Juan Pablo Vargas

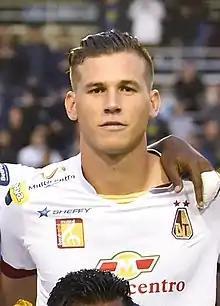
Vargas with Deportes Tolima in 2019

Juan Pablo Vargas Campos (born 6 June 1995) is a Costa Rican professional footballer who plays as a central defender for Categoría Primera A club Millonarios and the Costa Rica national team.